Sverri Patursson

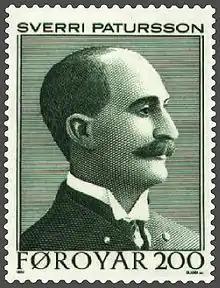
Sverri Patursson featured on a Faroese postage stamp (1984)

Sverri Patursson (1871–1960) was a Faroese writer, author, and journalist. He was also a translator, ornithologist and environmentalist.